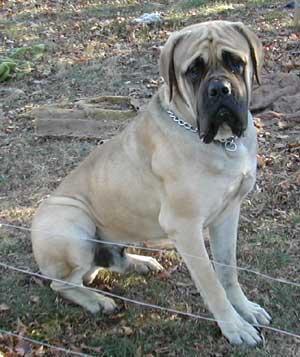
bull_mastiff